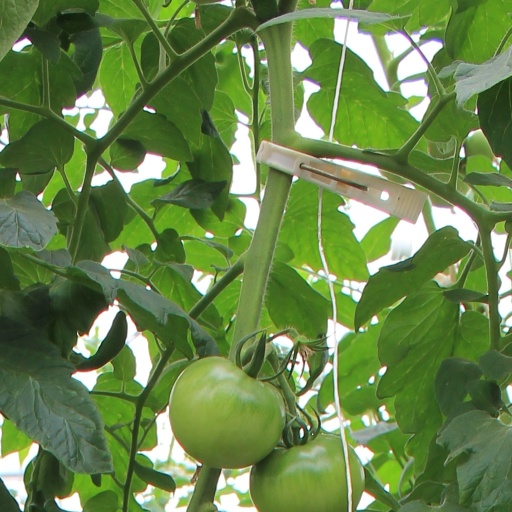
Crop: tomato